Automaton

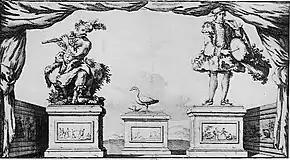
All three of Vaucanson's Automata: The Flute Player, The Tambourine Player, and Digesting Duck

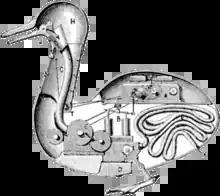
A postulated interior of the Duck of Vaucanson (1738–1739)

The Renaissance witnessed a considerable revival of interest in automata. Hero's treatises were edited and translated into Latin and Italian. Hydraulic and pneumatic automata, similar to those described by Hero, were created for garden grottoes.